Claude Niépce

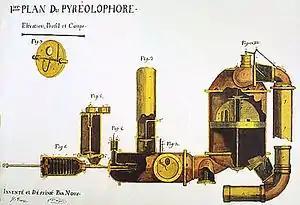
Diagram of the first internal combustion engine, the Pyreolophore, of 1806 which was powered by a mixture of coal dust and lycopodium powder.

Claude Félix Abel Niépce was born to Claudine Thérèse Augustine (née De Courteville) and Bernard Niepce, a lawyer, on 28 October 1764, in Chalon-sur-Saône, in Burgundy. His family of landowners had connections to the Royal Court. His younger brother Nicéphore, who during the French Revolution had served in Sardinia and Italy, retired from the army in 1794 to recover from an eye disorder, and settled in Nice. Claude joined him there and they conceived the idea of an internal-combustion engine.